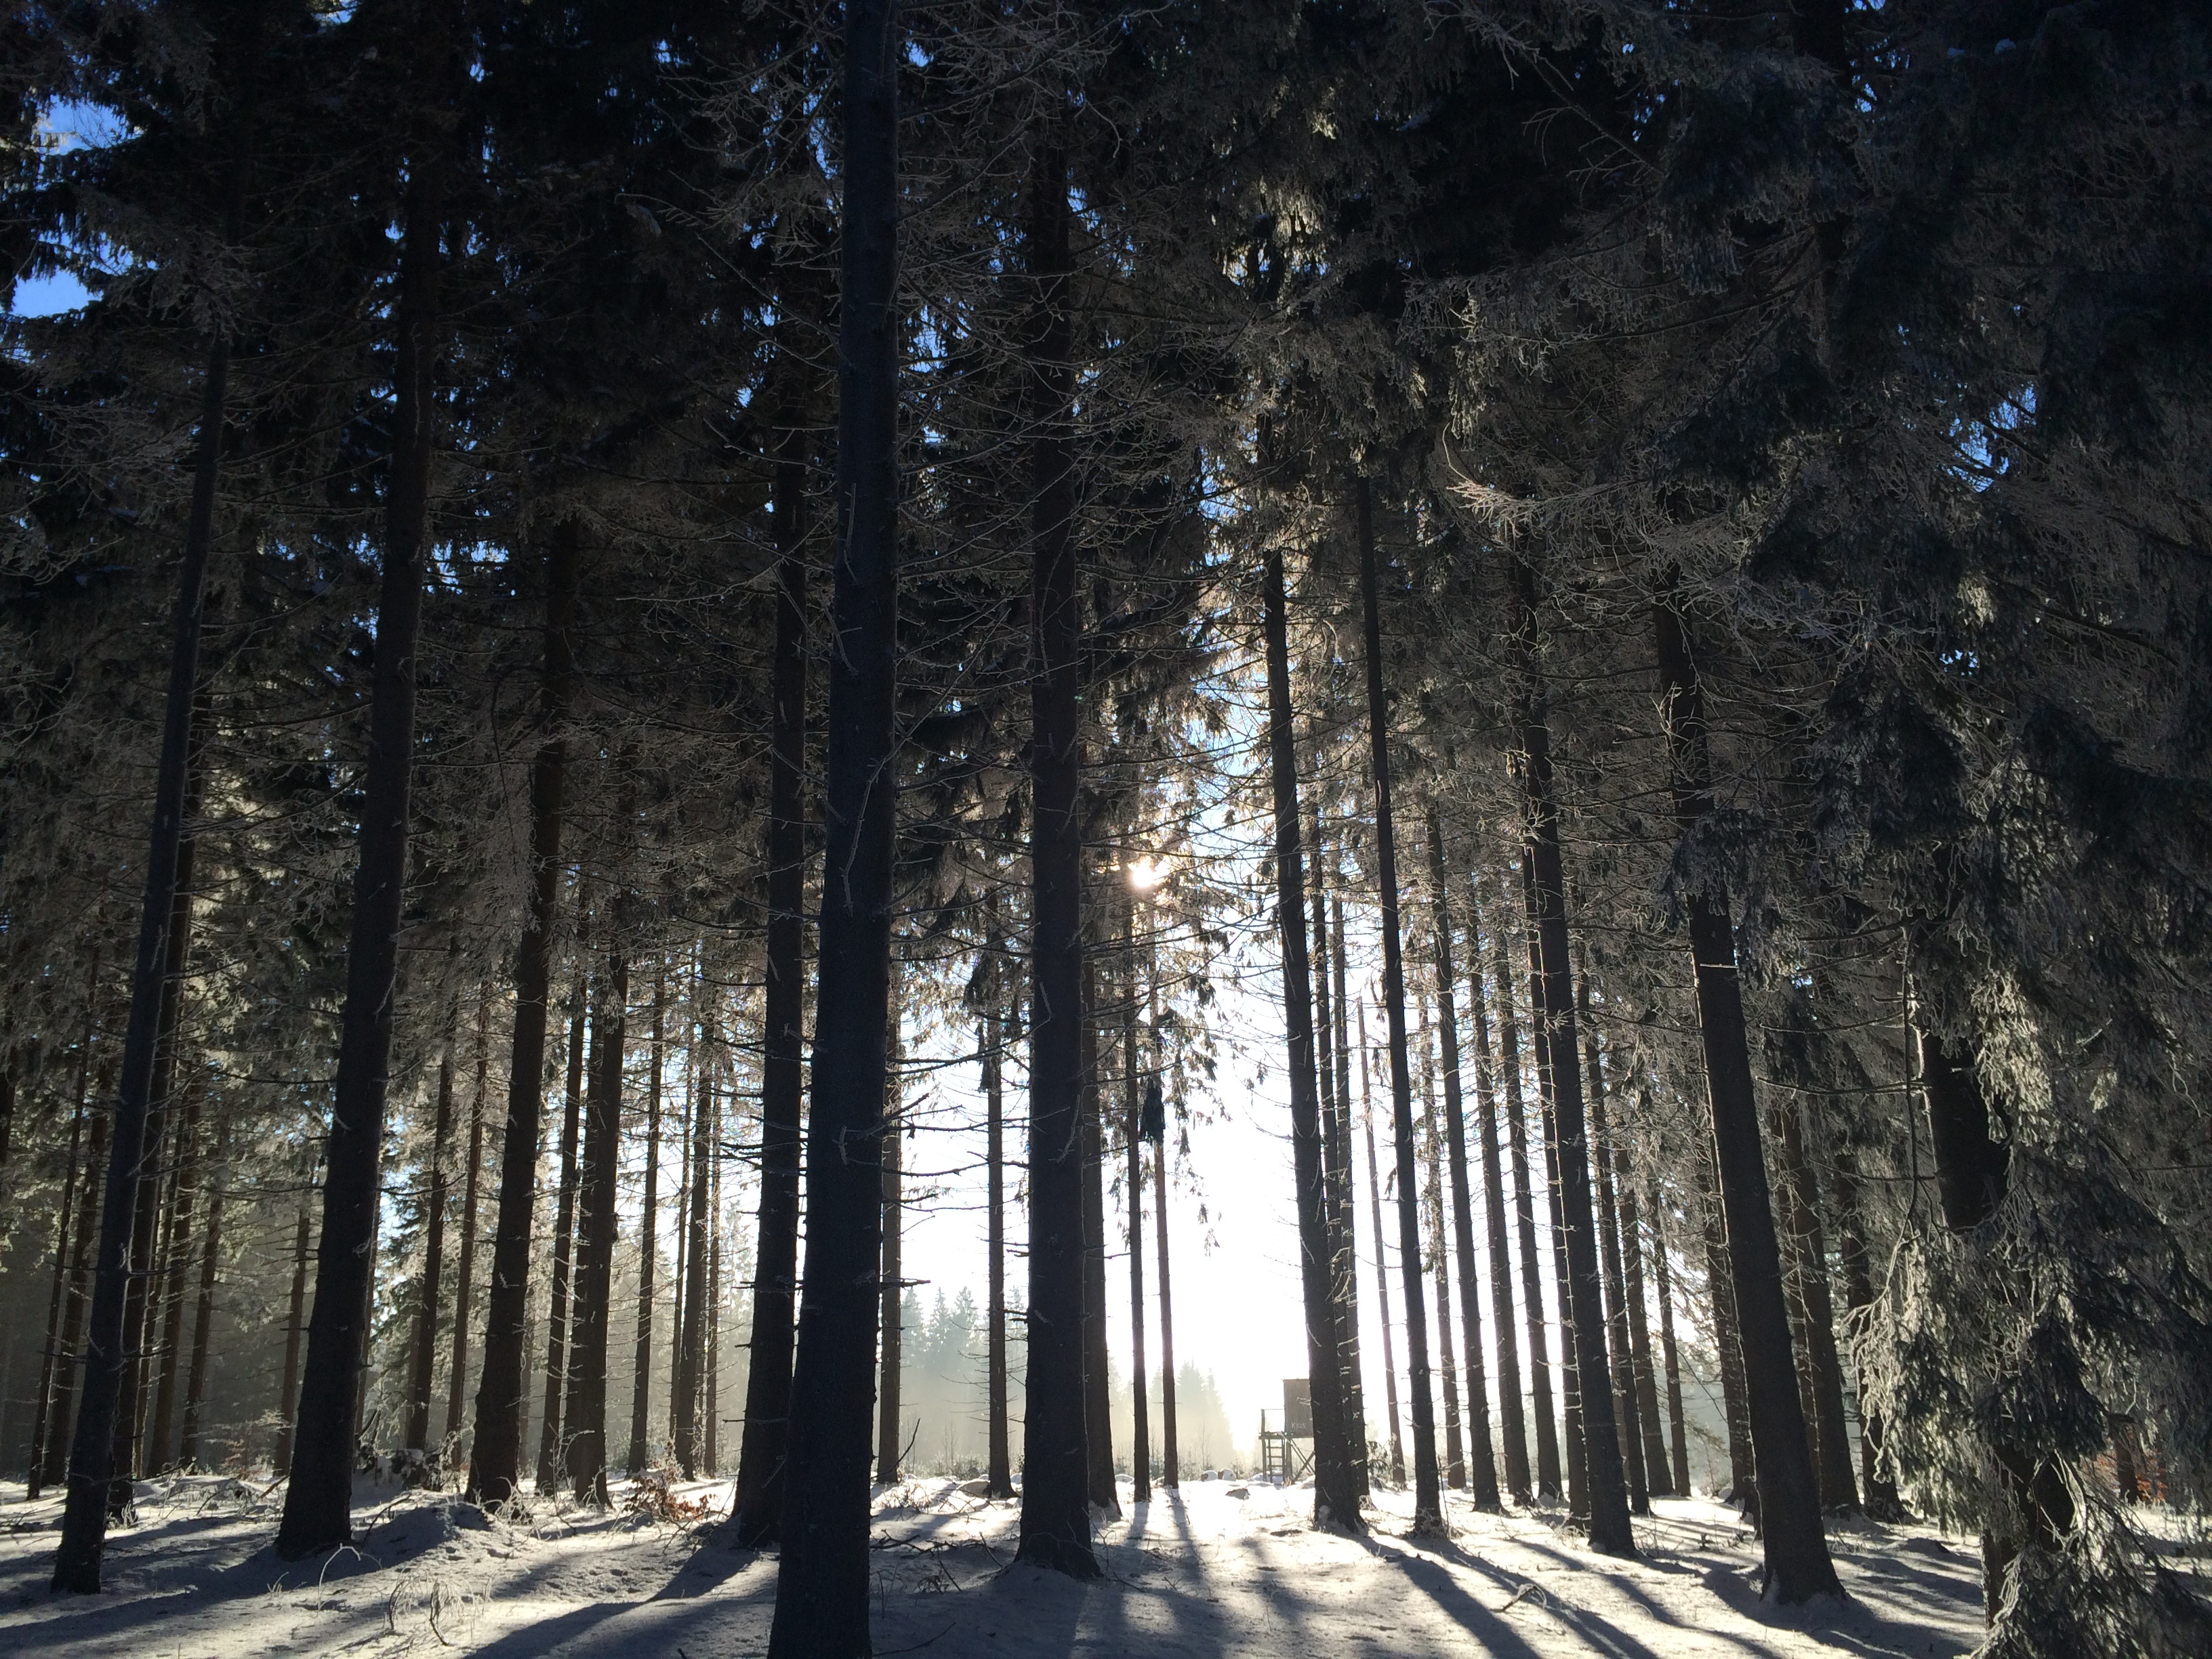
tree, nature, forest, snow, winter, plant, sunlight, snowy, darkness, season, woodland, habitat, wintry, winter forest, natural environment, woody plant